Geoffrey of Briel

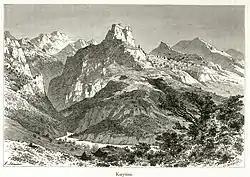
View of Karytaina and its castle in the 19th century

Geoffrey was born in Greece, possibly in Karytaina, soon after his father's arrival there (about 1222/3). Hugh of Briel died in early 1238, not yet forty years old, and was succeeded by the young Geoffrey. The main source on Geoffrey's life are the various versions of the "Chronicle of the Morea", which, in the words of the French medievalist Antoine Bon, "narrates with so much detail and indulgence" the "many and colourful adventures" of "a peculiar and charming figure, very representative of the generation of Frankish seigneurs born in Greece". The "Chronicle" credits Geoffrey with the construction of the Castle of Karytaina, the "Greek Toledo" as William Miller calls it. Geoffrey enjoyed a high reputation as a warrior, and was deemed to be the "best knight in the Morea". According to the Aragonese version of the "Chronicle" he maintained a school of chivalry at the castle Karytaina, where the sons of the Greek nobles were trained as knights in the Western manner.